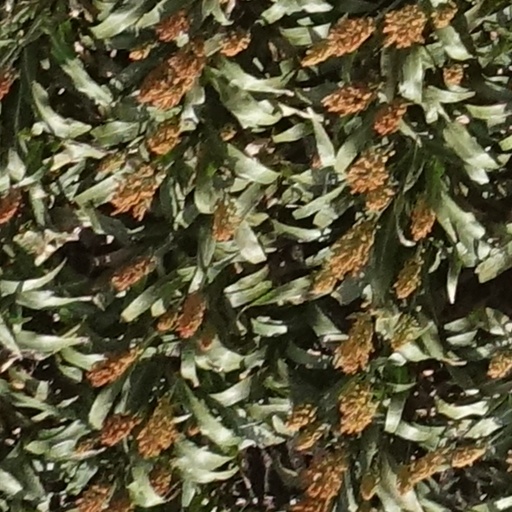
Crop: sorghum